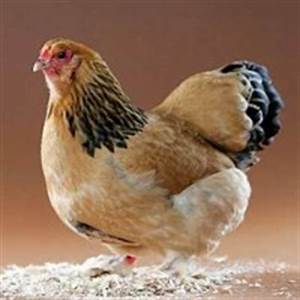
Label: chicken